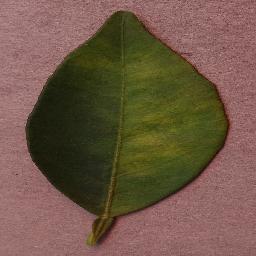
Label: Orange___Haunglongbing_(Citrus_greening)